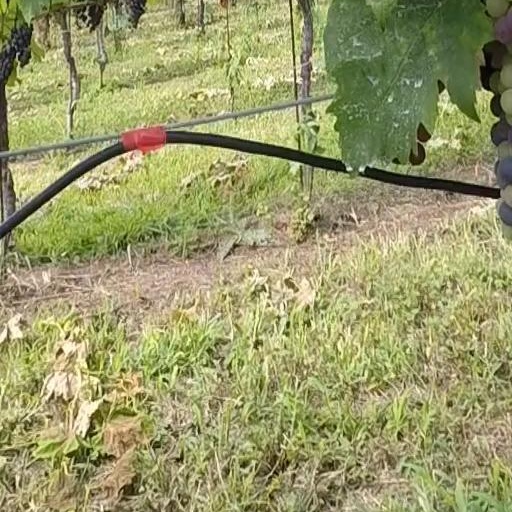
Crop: grape